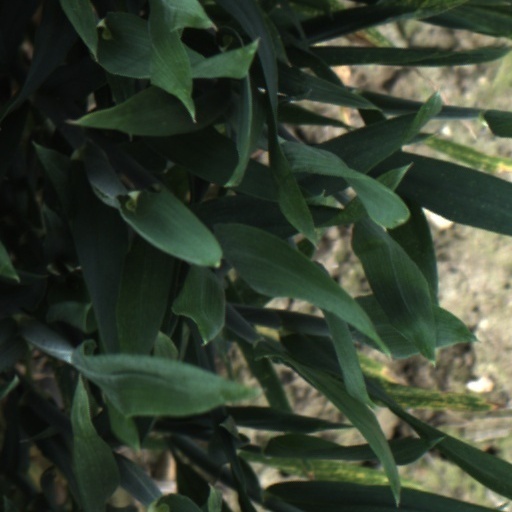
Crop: wheat